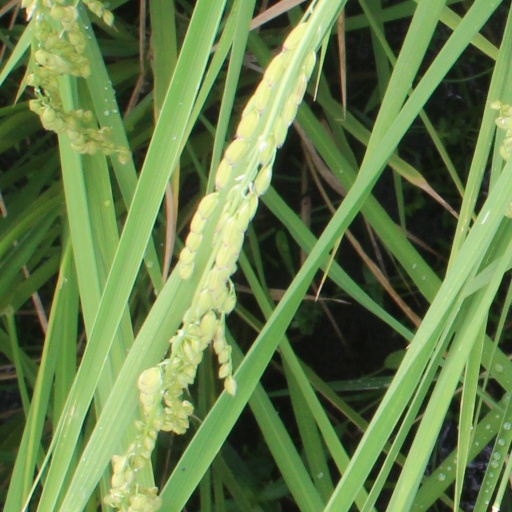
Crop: rice